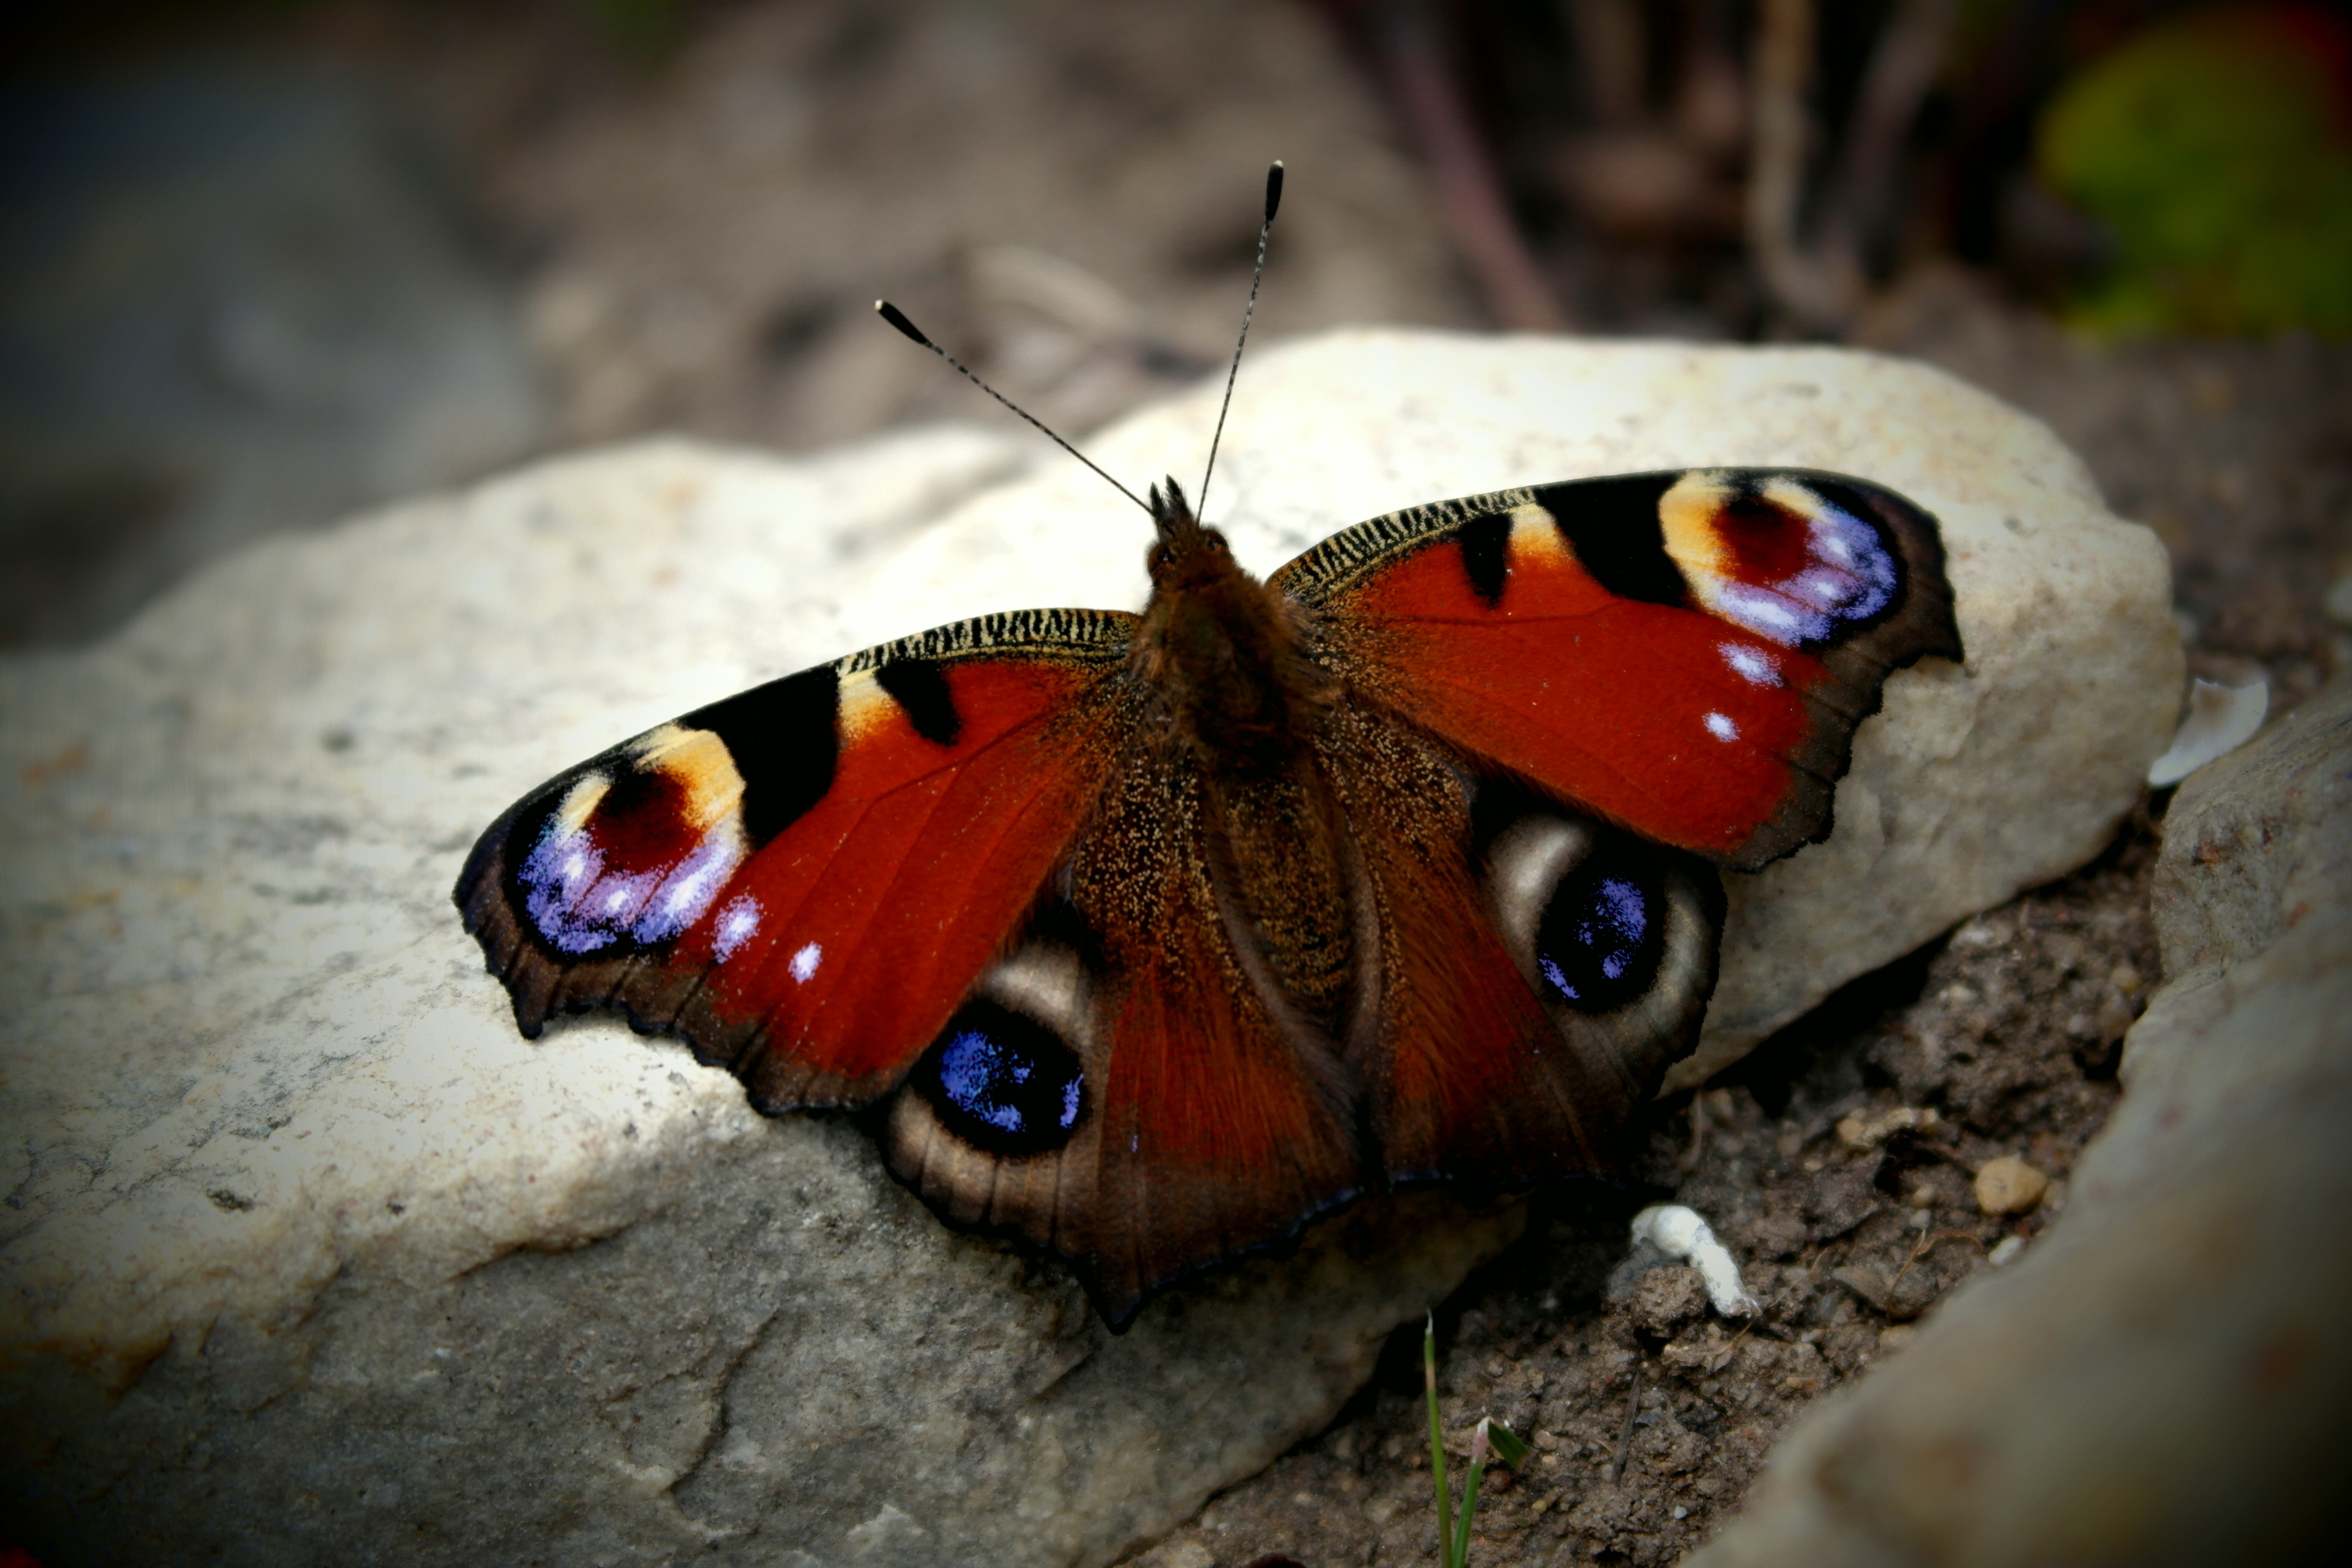
nature, photography, leaf, flower, wildlife, red, insect, macro, moth, butterfly, fauna, invertebrate, close up, wings, macro photography, arthropod, pollinator, moths and butterflies